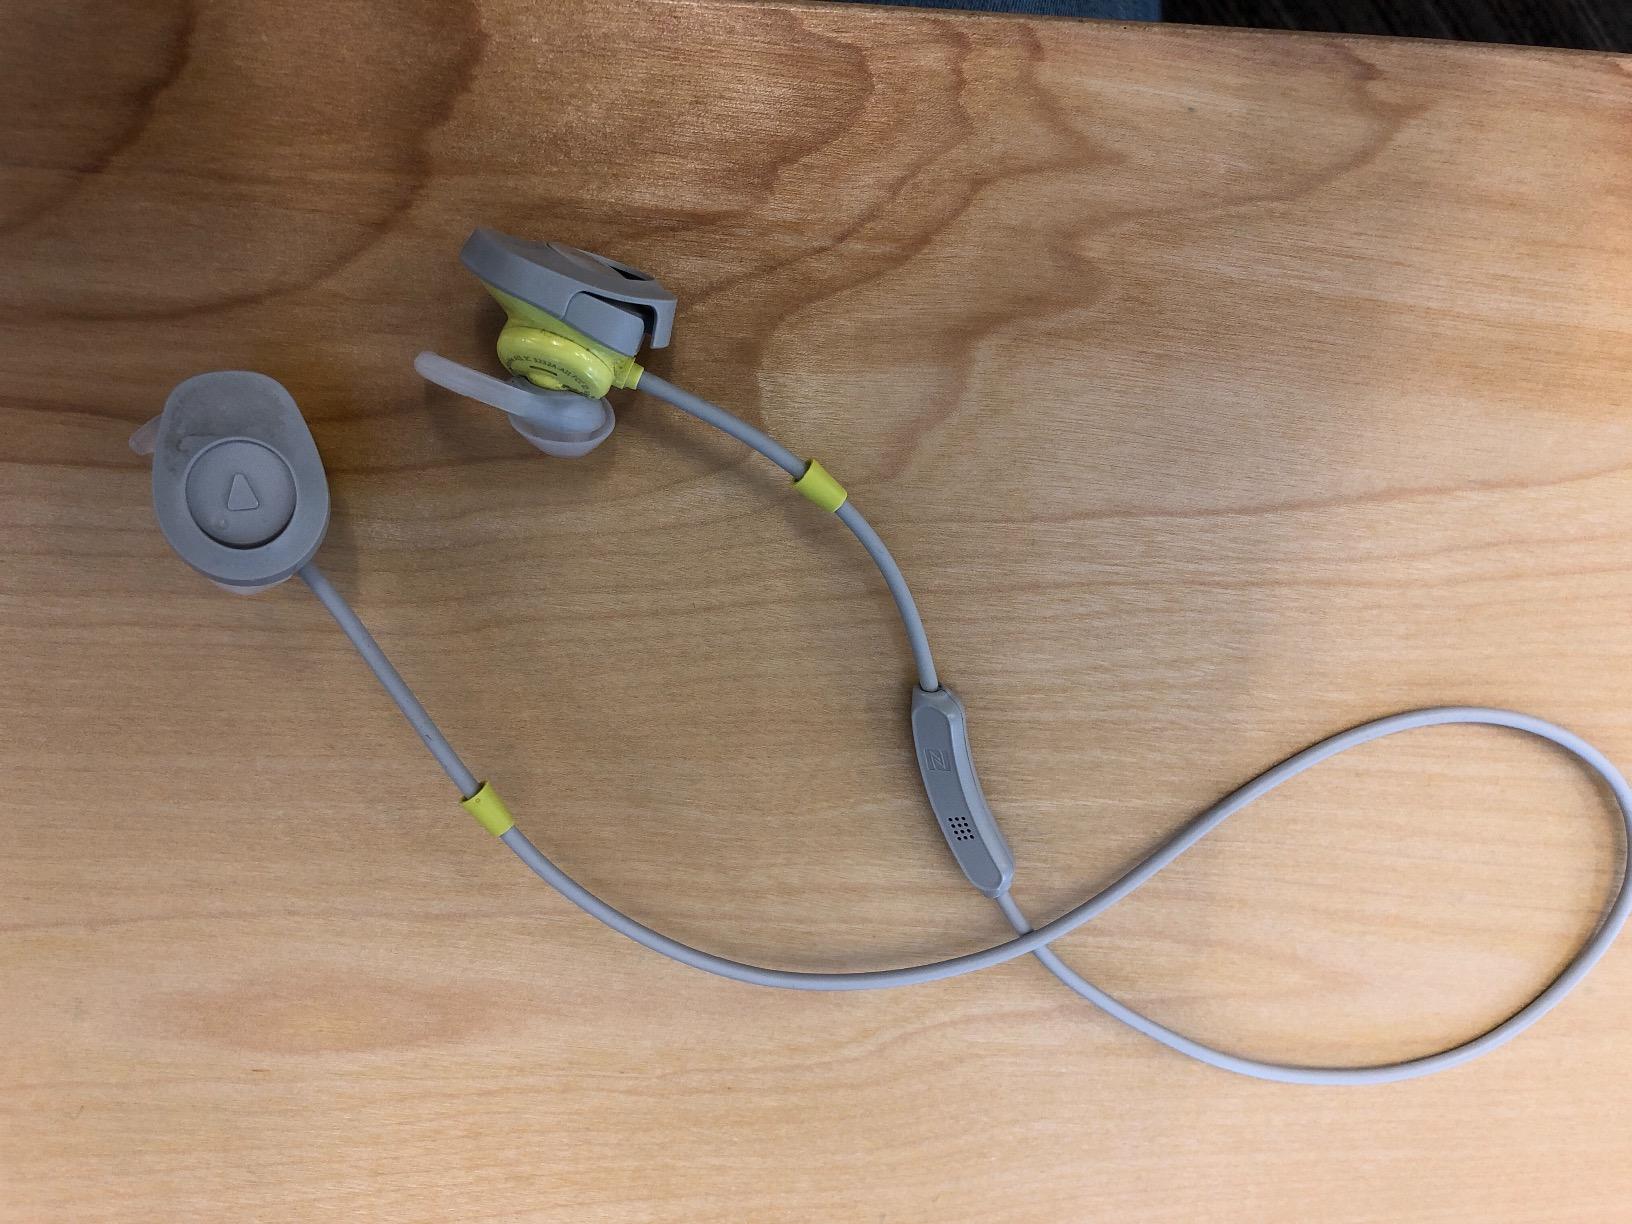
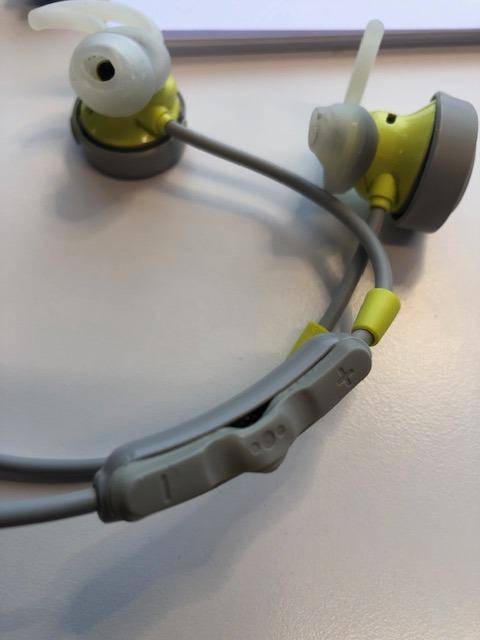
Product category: headphones
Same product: yes